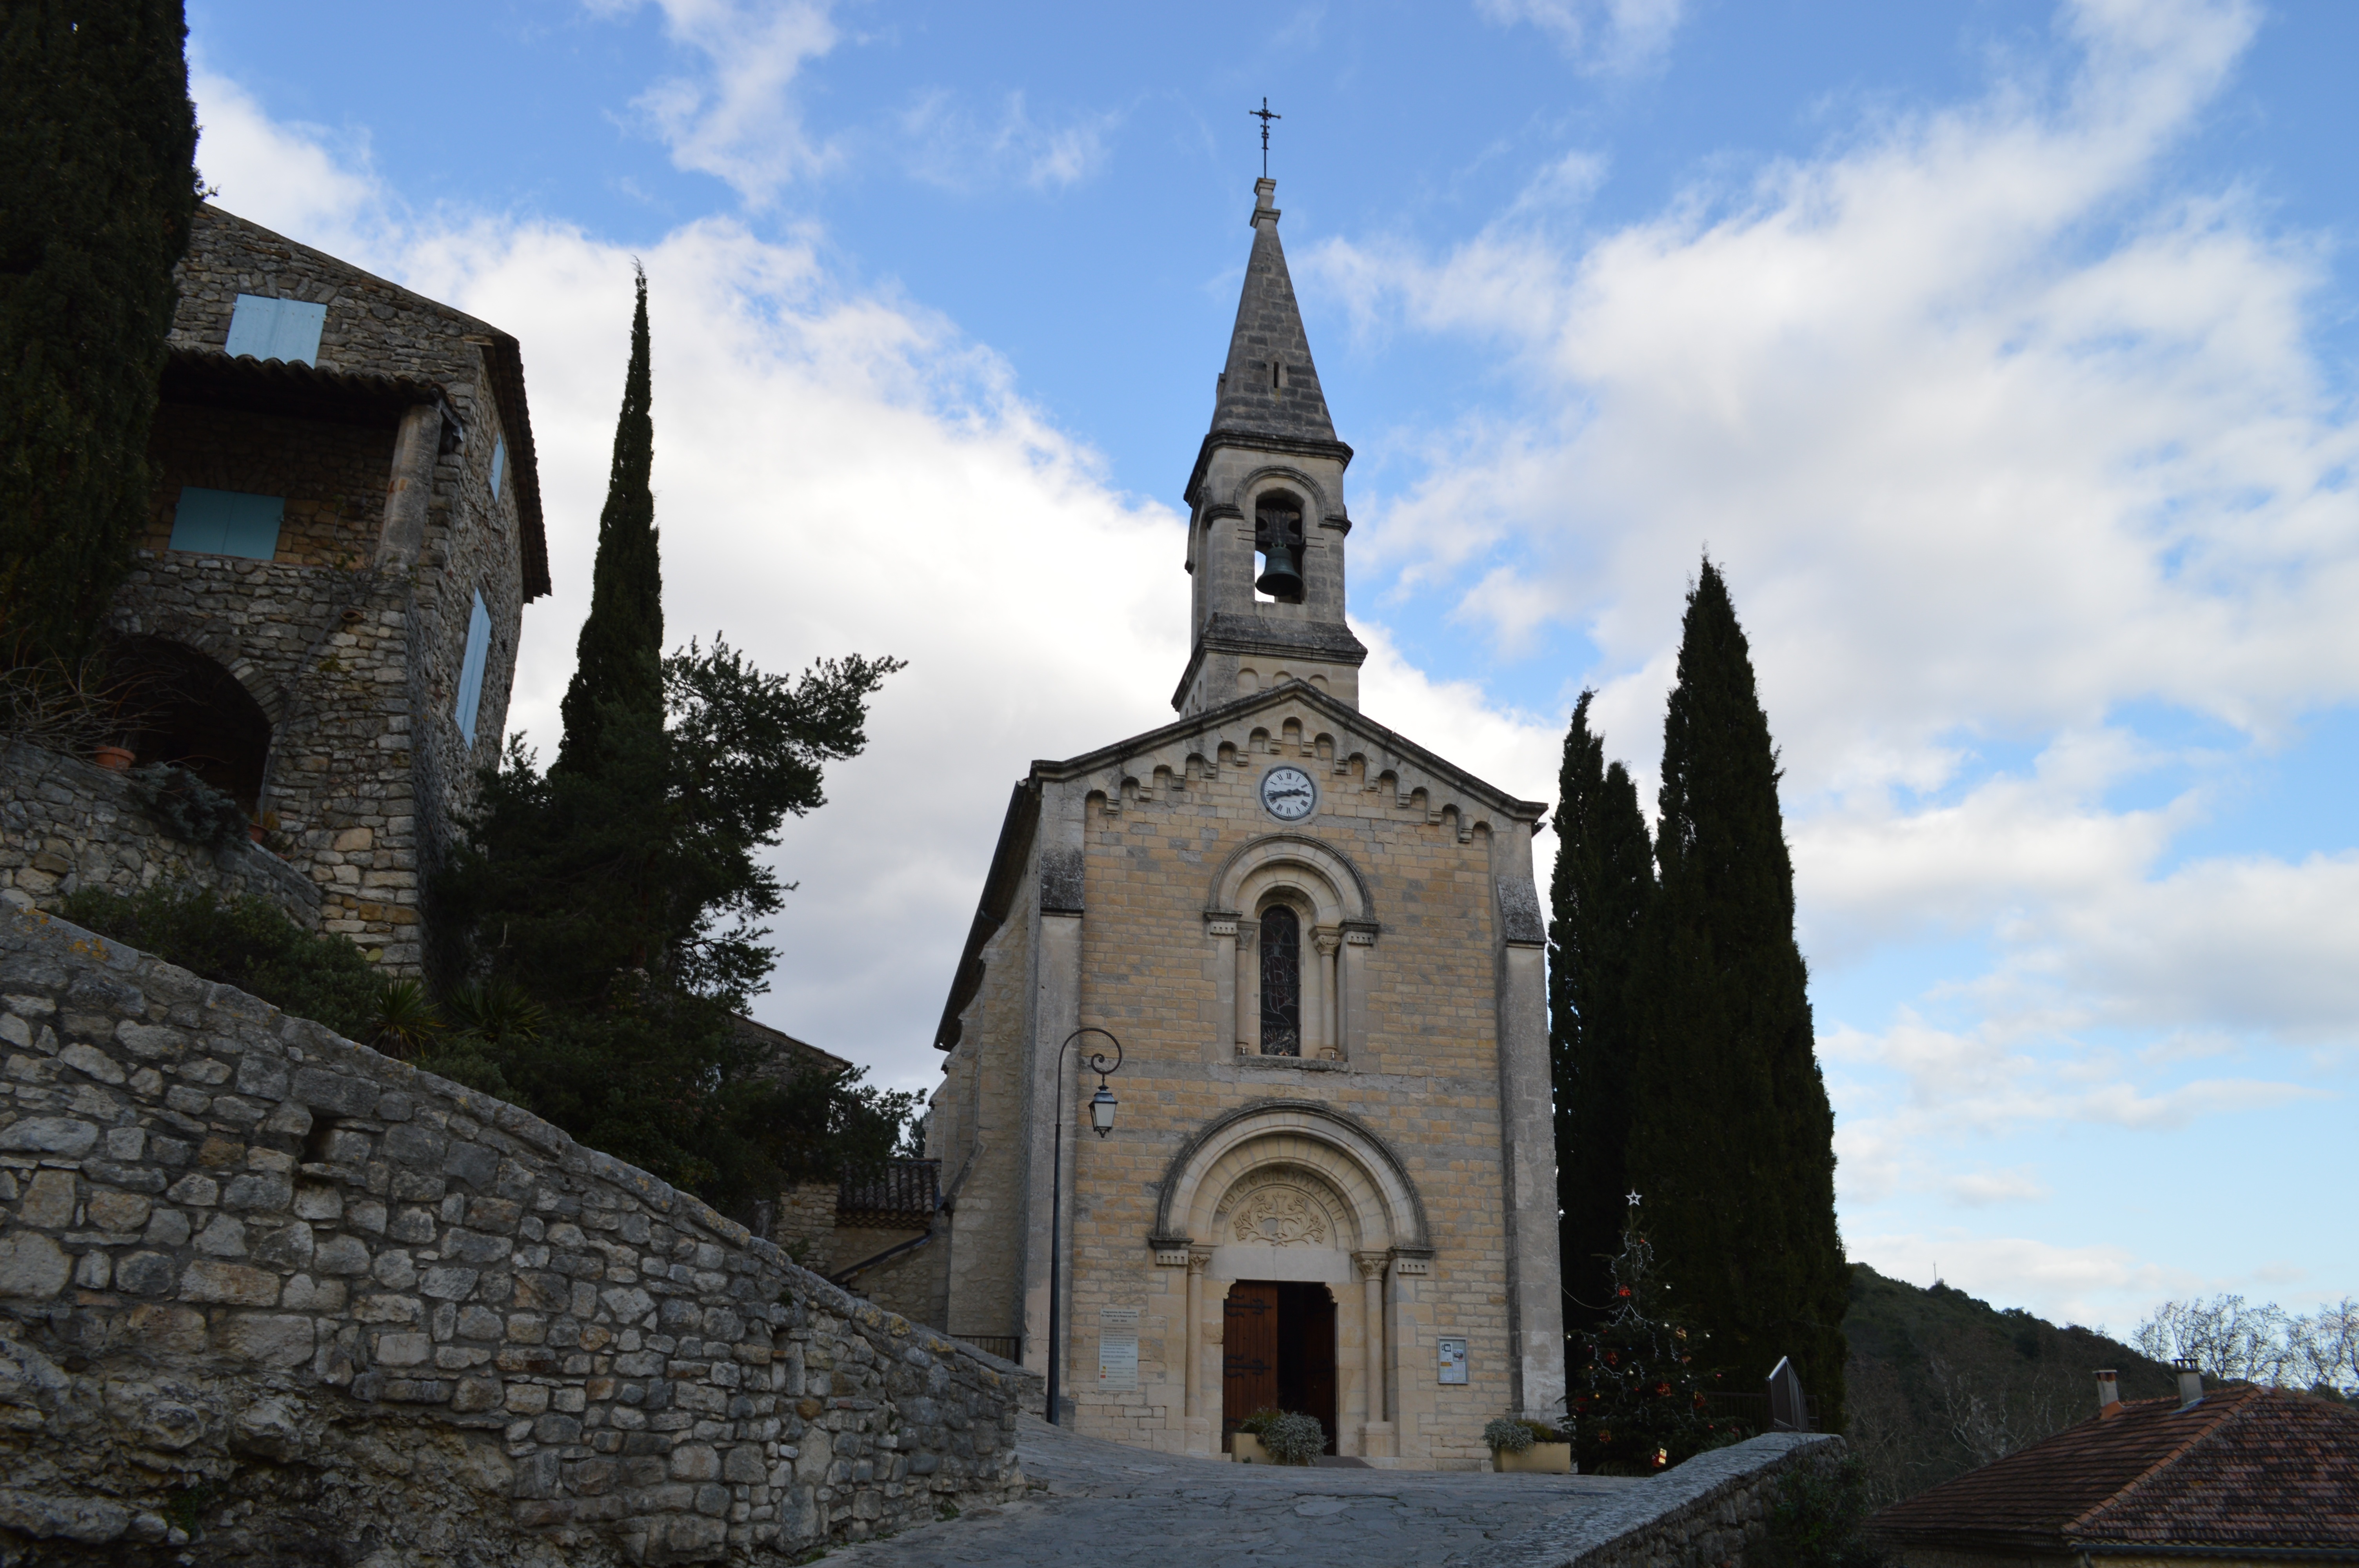
building, village, france, church, cathedral, chapel, place of worship, bell tower, spire, steeple, monastery, old village, mountain village, spanish missions in california